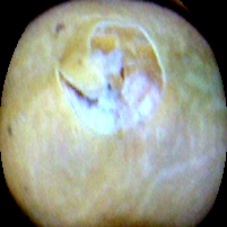
Label: Broken